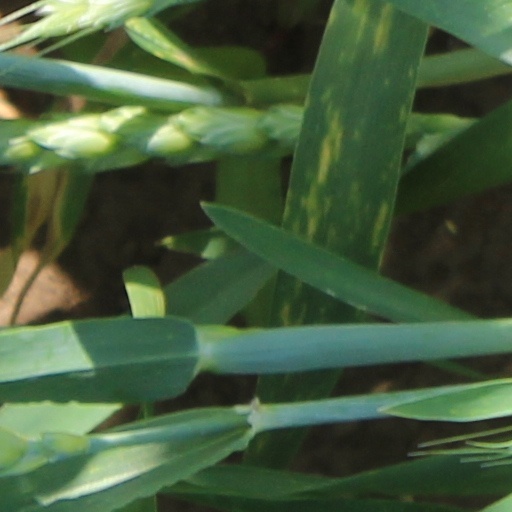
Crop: wheat